Yazoo lands

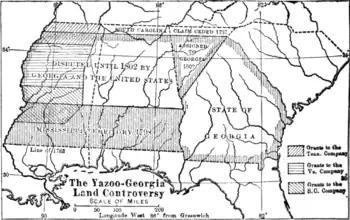
Map showing the Yazoo lands as "Disputed until 1802 by Georgia and the United States"

The Yazoo lands were the central and western regions of the U.S. state of Georgia, when its western border stretched back to the Mississippi. The Yazoo lands were named for the Yazoo nation, that lived on the lower course of the Yazoo, in what is now Mississippi.